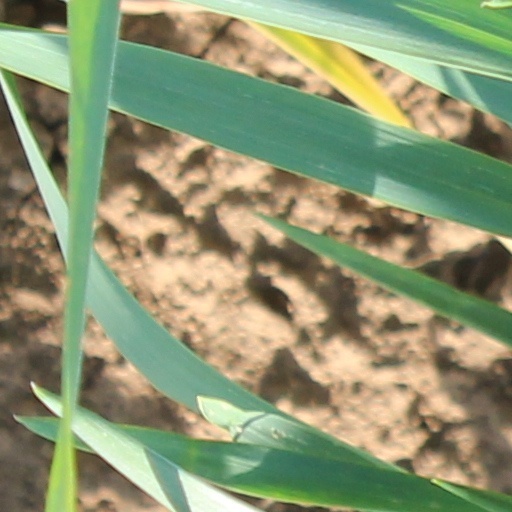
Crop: wheat